Easy to Assemble

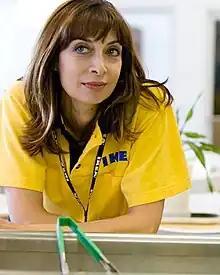
Illeana Douglas in "Easy to Assemble"

Easy to Assemble is a web series created by and starring Illeana Douglas, and sponsored by furniture store IKEA.